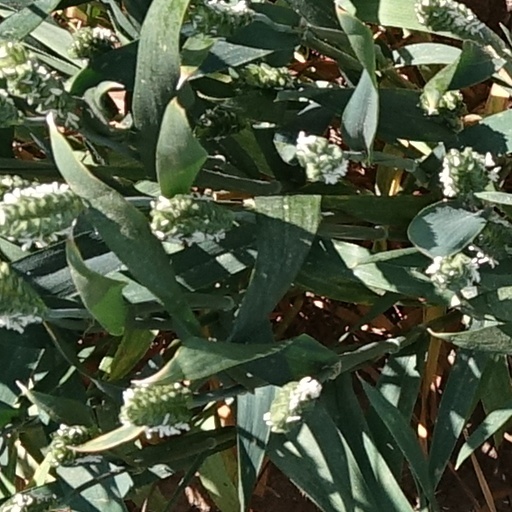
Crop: wheat